The End of a Legend

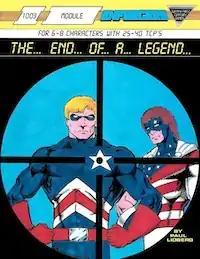

The End of a Legend is an adventure published by 21st Century Games in 1988 for the super-hero science fiction role-playing game "Enforcers".